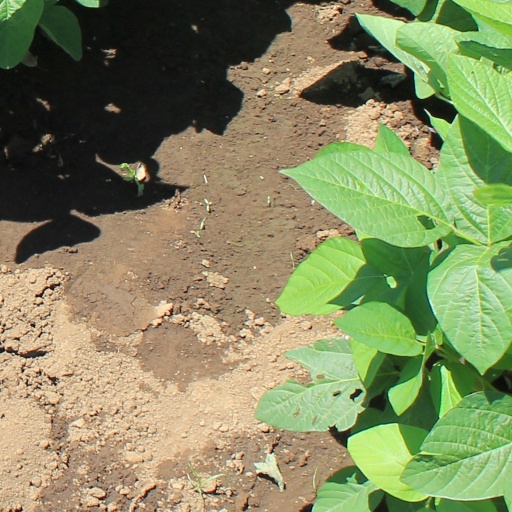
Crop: soybean